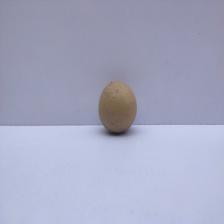
Size: Small